Jay Lethal

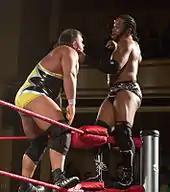
Lethal wrestling Michael Elgin in a number one contender's match at Supercard of Honor VII

After his title match at Bound for Glory, Lethal was attacked by Robbie E, who claimed he was a disgrace to New Jersey and vowed to bring some class to the X Division Championship himself. On the October 28 episode of "Impact!", Robbie E defeated Lethal in a non–title Street Fight, after interference from his manager Cookie, to earn the right to challenge for the X Division Championship. At Turning Point, Lethal lost the X Division Championship to Robbie E, after another interference from Cookie. After suffering another loss to Robbie and Cookie on the following episode of "Impact!" in a mixed tag team match, where he teamed with Taylor Wilde, Lethal came to the conclusion that he needed to find someone who could negate Cookie the next time he went for the X Division Championship. At Final Resolution, Lethal faced Robbie E in a match for the X Division Championship, during which Cookie was suspended above the ring in a shark cage. Robbie retained the title via disqualification, when Lethal was caught using Cookie's hairspray on him. On December 7 at the tapings of the December 16 episode of "Impact!", Lethal defeated Robbie E, after Christy Hemme came out to negate Cookie, to win the X Division Championship for the sixth time, and after the match celebrated with Hemme which led to a kiss between the two; Lethal now shared the record for most reigns as the X Division Champion. On January 9, 2011 at Genesis, Lethal lost the X Division Championship to Fortune member Kazarian. On April 21, 2011, it was reported that Lethal had parted ways with TNA. His final match for the promotion was an eight-man Xscape match, which took place on April 17 at Lockdown. His last televised match was aired on the April 19 episode of "Xplosion", in a three-way match with Sangriento and Chris Sabin. Lethal's release from TNA was later used to ignite a storyline feud between the X Division and Eric Bischoff, as well as add fuel to the ongoing feud between the now-face Fortune and Bischoff's Immortal stable, with both Robert Roode and Brian Kendrick naming him on the May 5 episode of "Impact!".